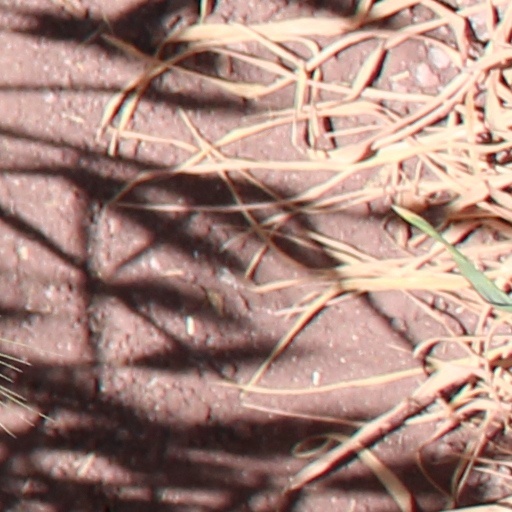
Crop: wheat